Roque Santa Cruz

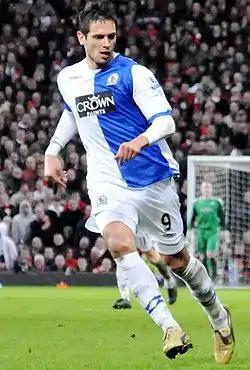
Santa Cruz during his first spell with Blackburn

Santa Cruz agreed to a four-year deal with Blackburn on 28 July 2007. The club agreed to pay Bayern Munich £3.5 million for the player, where he was presented with the number nine shirt. The striker made his debut in the 2007–08 Premier League on the opening day of the season in a 2–1 away win against Middlesbrough on 11 August, where he was substituted onto the field for the injured Benni McCarthy in the 60th minute and after just three touches of the ball scored an equaliser in the 63rd minute. Two weeks later, he scored for Blackburn after 16 minutes in a 1–1 draw against Everton on 25 August. He celebrated his 26th birthday and his first full Rovers start when he scored in a 1–0 away first-leg win against MYPA in the 2007–08 UEFA Cup qualifying rounds on 16 August. He scored his first hat-trick for Blackburn in a 5–3 loss to Wigan Athletic on 15 December, Blackburn had been losing 3–0 before he had brought the sides level with his three goals. This hat-trick meant that he became the first player in over ten years in English football to score a hat-trick for the losing side, since Dwight Yorke's hat-trick on 30 September 1996 for Aston Villa in their 4–3 away loss to Newcastle United.